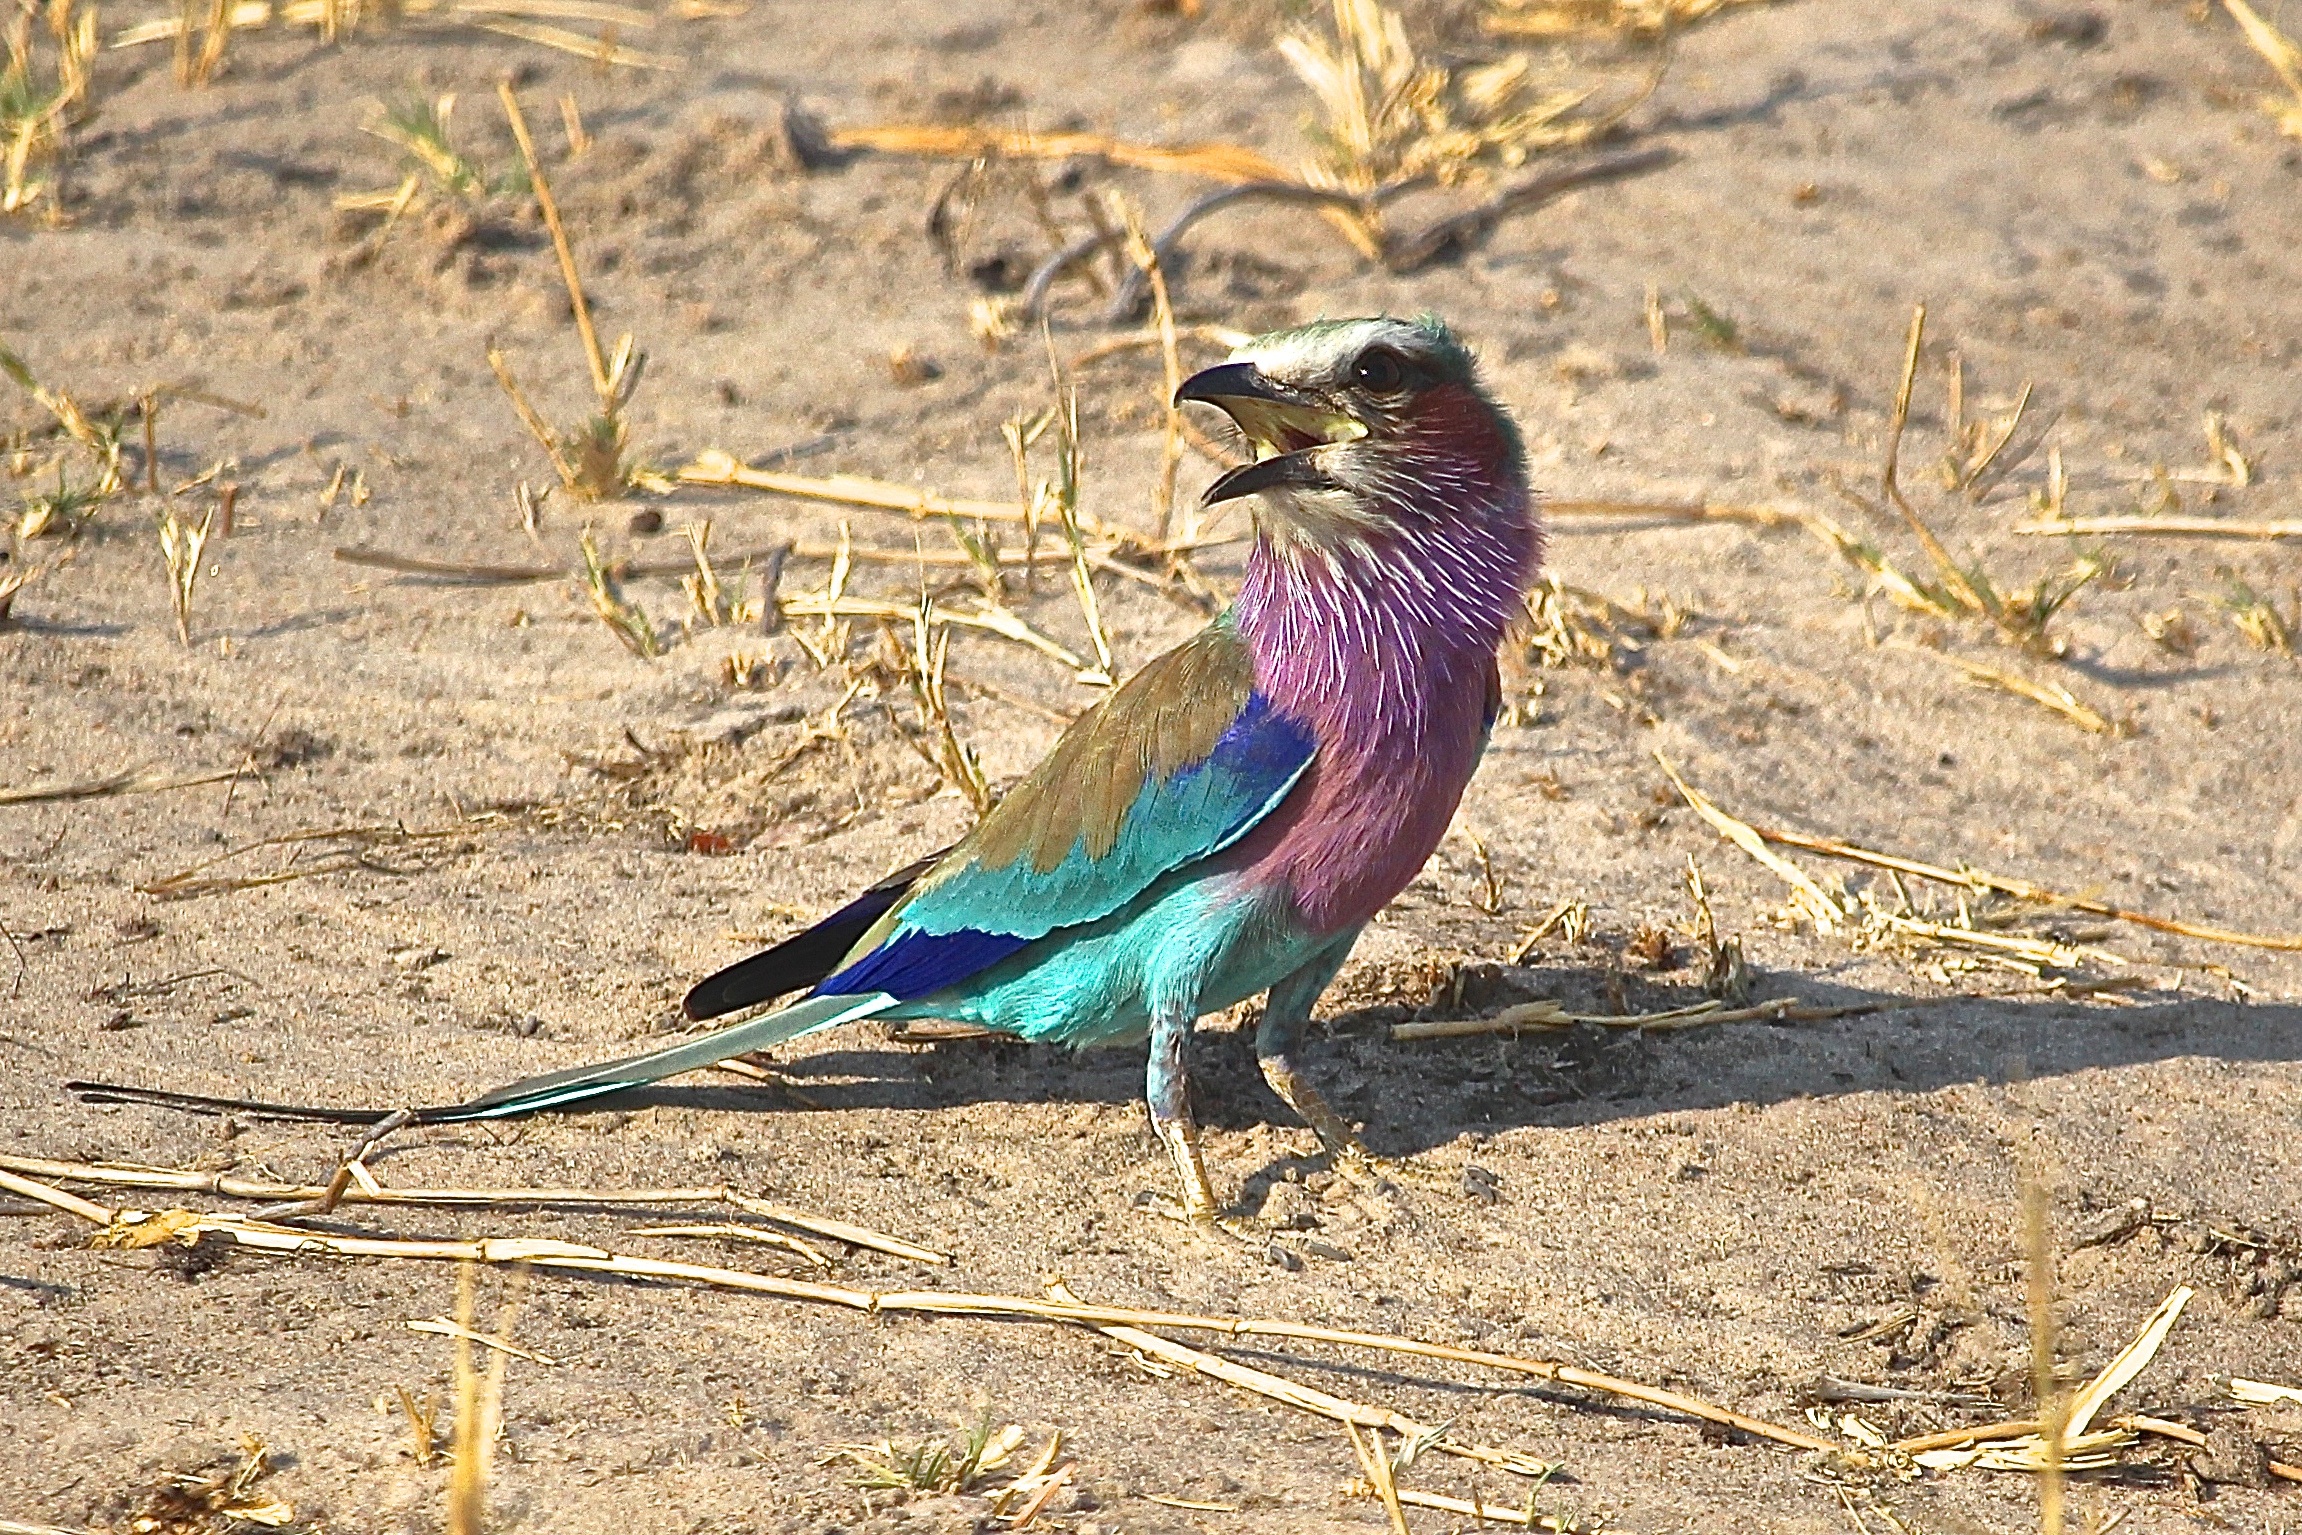
nature, bird, wildlife, beak, fauna, vertebrate, parakeet, zimbabwe, african birds, lilac breasted roller, perching bird, common pet parakeet